Maurício (footballer, born 2001)

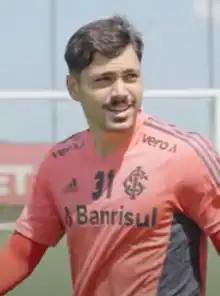
Mauricio at Internacional in 2023

Maurício Magalhães Prado (born 22 June 2001), simply known as Maurício, is a Brazilian professional footballer who plays as an attacking midfielder or right midfielder for Série A club Palmeiras.